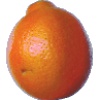
Label: Tangelo 1